Motovun Film Festival

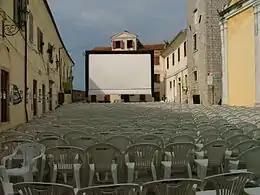

The Motovun Film Festival is an annual film festival established in 1999 and held in the small town of Motovun, Croatia until 2023, when it moved to a new location, Petehovac in Gorski Kotar. It usually takes place over five or six days in late July or early August.